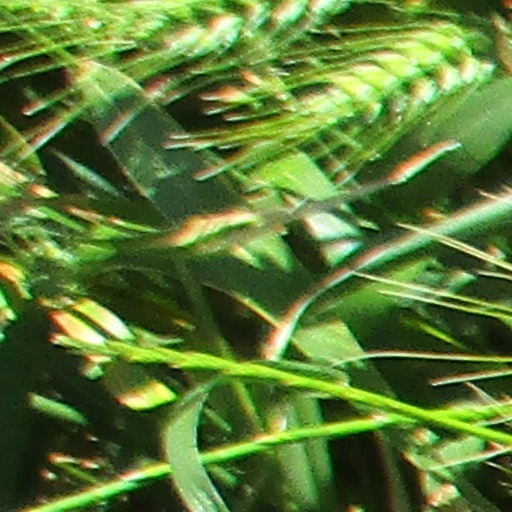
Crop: wheat